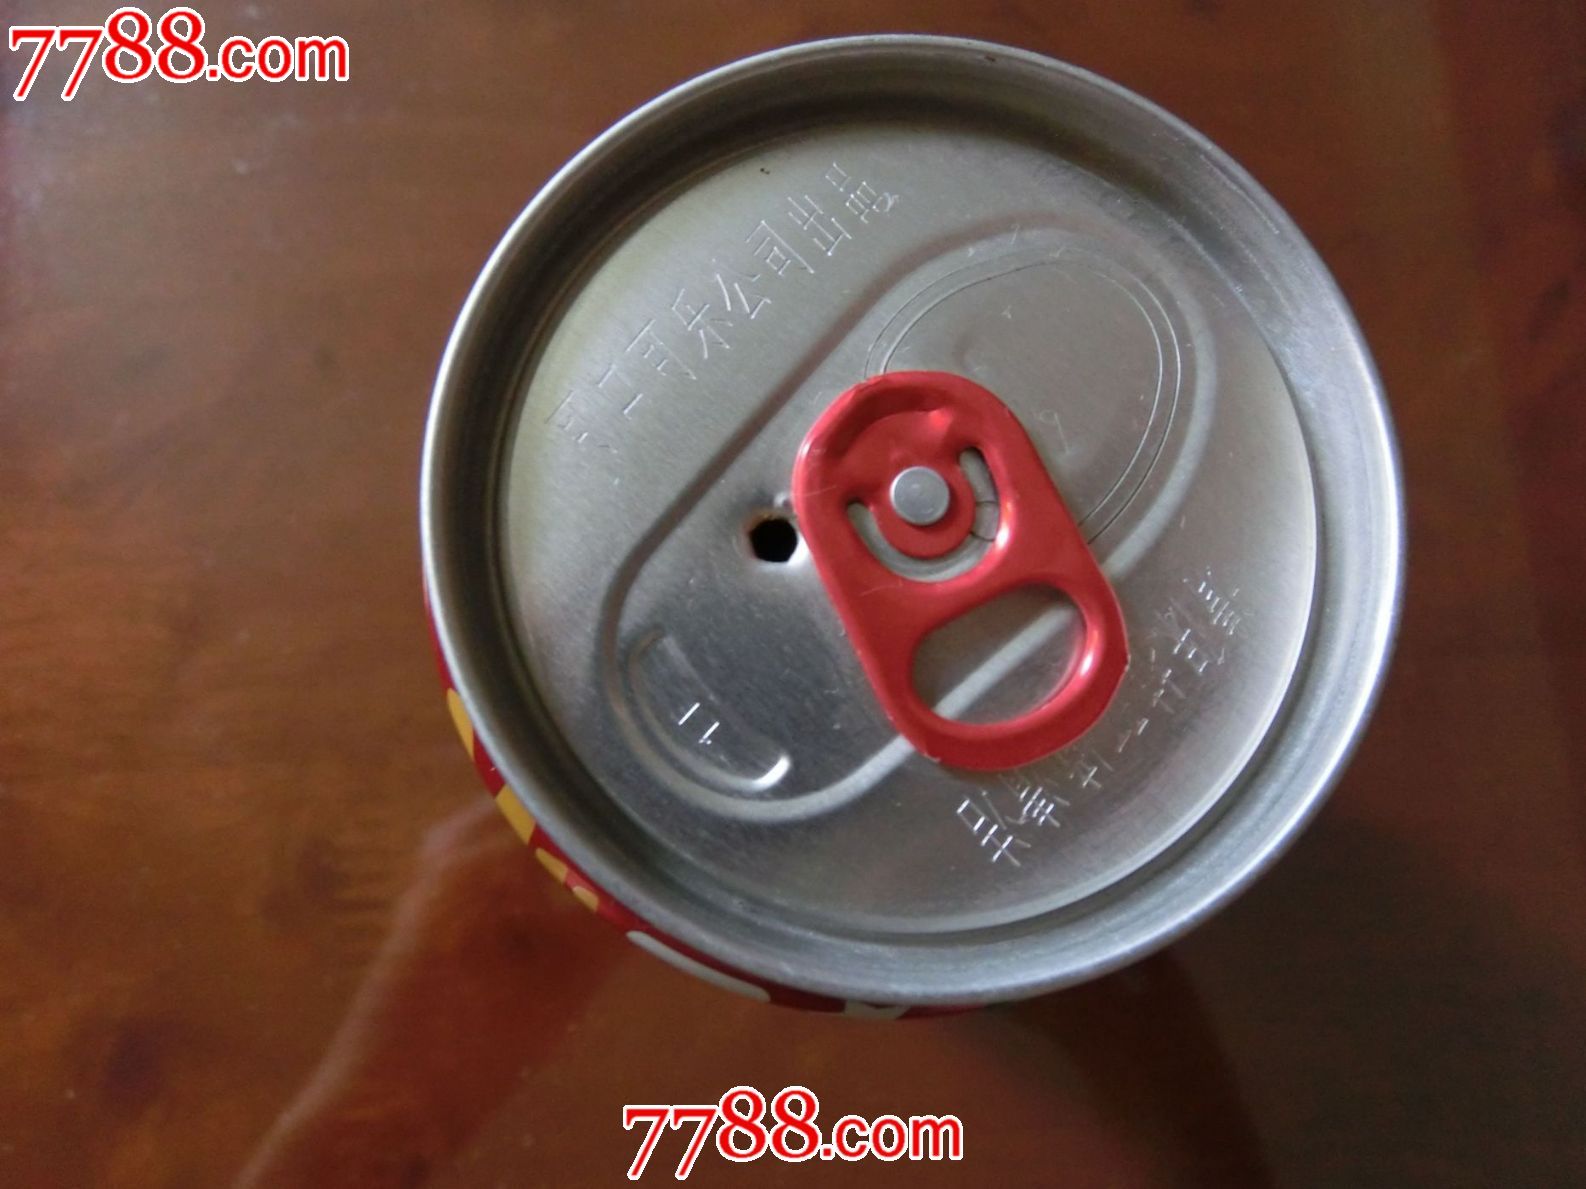
Label: metal